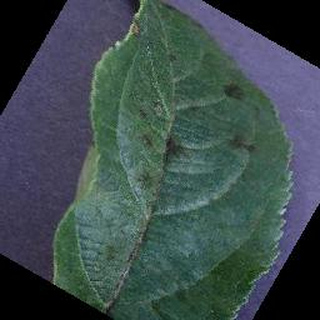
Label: apple_apple_scab